Raindrop cake

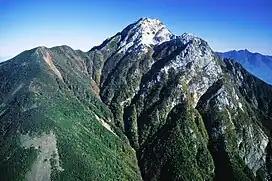

Kinseiken came up with the idea of mizu shingen mochi. The company is located in Hakushu, Yamanashi which is known for its fresh mineral water. The area is one of the largest producers of mineral water in Japan.